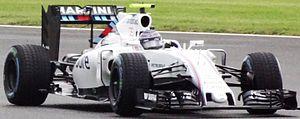
Le Grand Prix automobile de Grande-Bretagne 2016, disputé le 10 juillet 2016 sur le circuit de Silverstone, est la 945ᵉ épreuve du championnat du monde de Formule 1 courue depuis 1950, à l'endroit où s'était disputée aussi la première d'entre-elles. Il s'agit de la soixante-septième édition du Grand Prix de Grande-Bretagne comptant pour le championnat du monde de Formule 1, la cinquantième disputée sur le circuit de Silverstone, et la dixième manche du championnat 2016.